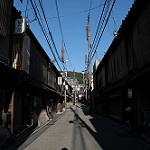
Scene: Outdoor